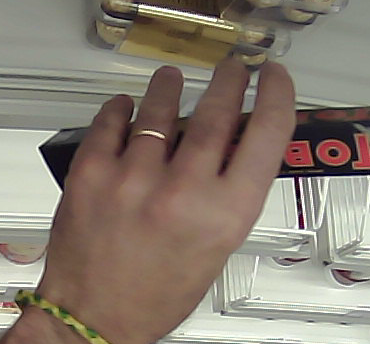
Product: toblerone_black